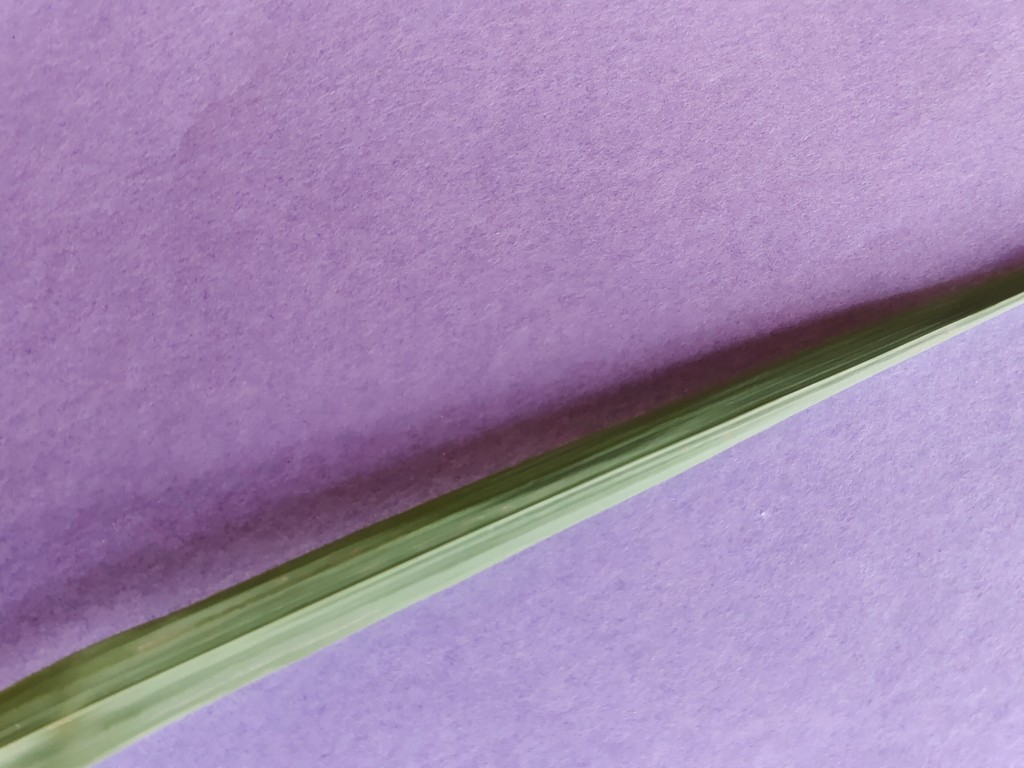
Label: Healthy